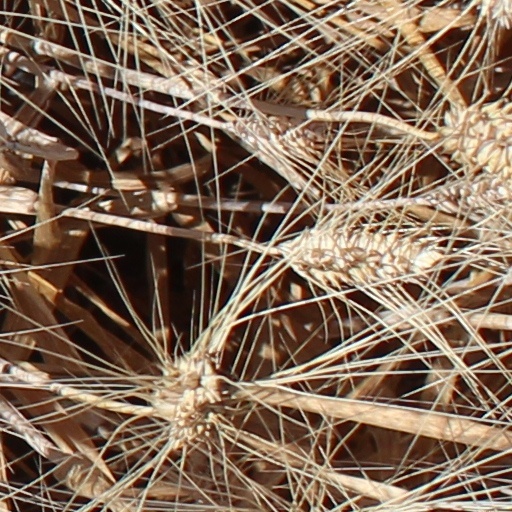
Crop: wheat